Pediment

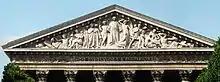
Neoclassical pediment of the Madeleine Church, Paris, with sculpture (1826–1834) by Philippe Joseph Henri Lemaire

The cornice continues round the top of the pediment, as well as below it; the rising sides are often called the "raking cornice". The tympanum is the triangular area within the pediment, which is often decorated with a pedimental sculpture which may be freestanding or a relief sculpture. The tympanum may hold an inscription, or in modern times, a clock face.